Forensic photography

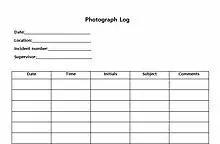
Example of a photo log

The responding officer must also maintain a photo log if any photographic documentation is taken. The log should contain the date and time of the photograph, the subject matter, and any additional notes. These logs must be maintained within a case file or incident report, as they are a part of the examination record and discoverable material at trial.